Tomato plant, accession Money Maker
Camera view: horizontal (90 deg, fisheye); turntable rotation: 240 degrees
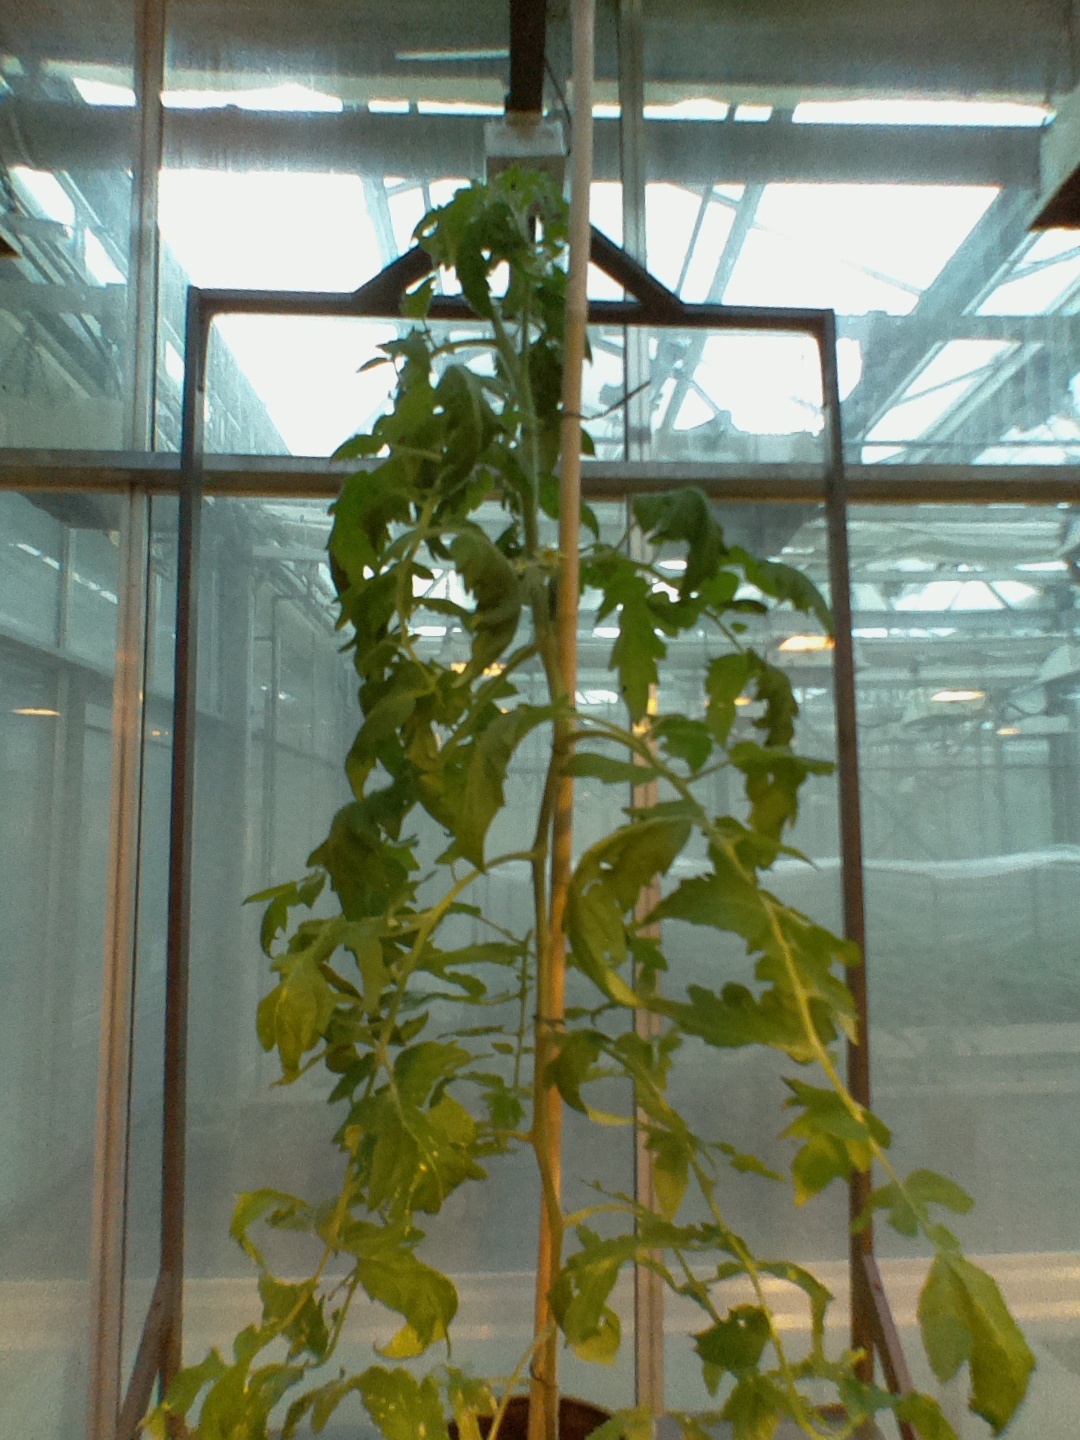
BBCH growth stage 61: 10%-20% of flowers open